Edward Phelips (Royalist)

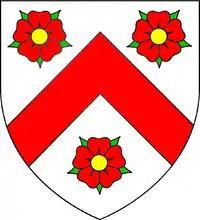
Arms of Phelips: "Argent, a chevron gules between three roses of the second seeded or barbed vert"

He was involved to some extent in Charles II's escape from England after the Battle of Worcester, at the point when his brother Robert was trying to arrange passage for Charles aboard a vessel from Southampton. He traveled to Trent Manor to convey news of Robert's activities to Charles on or about 28 September 1651. He may have been with Robert during some of Robert's efforts in and around Southampton.